36th César Awards

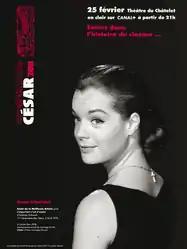
Official poster featuring a photo of the late German actress Romy Schneider

The 36th César Awards ceremony was presented by the Académie des Arts et Techniques du Cinéma in Paris, France, to honour its selection of the best French films of 2010 on 25 February 2011. The ceremony was chaired by Jodie Foster and hosted by Antoine de Caunes. The audience gave a standing ovation to Olivia de Havilland, their "special honored guest".